2009 Mongolian presidential election

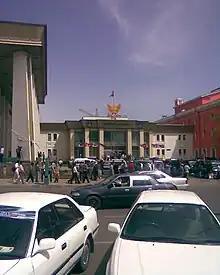
Democratic Party Headquarters after results are announced

Presidential elections were held in Mongolia on 24 May 2009. They were contested between incumbent Nambaryn Enkhbayar, supported by the Mongolian People's Revolutionary Party, and Tsakhiagiin Elbegdorj, who had support of the Democratic Party and the opposition parties. Elbegdorj declared himself the victor before the count was official but based on his party's counts. Enkhbayar admitted a narrow defeat shortly after and said that he would respect the results, marking the second time an incumbent president had lost their bid for re-election - following Punsalmaagiin Ochirbat in the 1997 election.